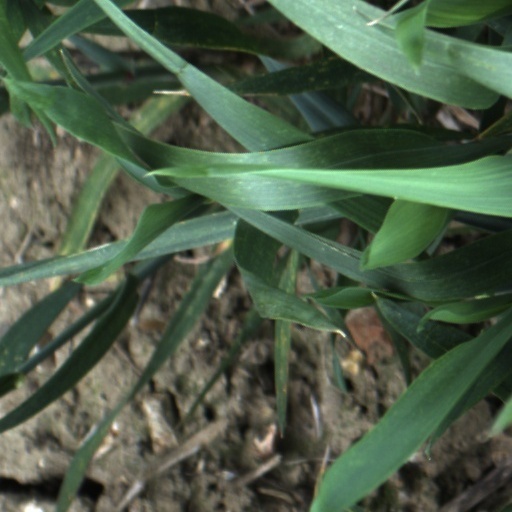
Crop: wheat